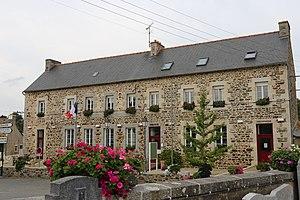
Mairie de Tréguidel.
Tréguidel [tʁegidɛl] est une commune française située dans le département des Côtes-d'Armor, en région Bretagne. Tréguidel appartient au pays historique du Goëlo.